The Holy Bible (album)

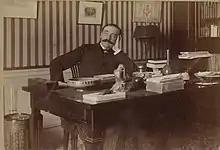
French avant-garde writer Octave Mirbeau, quoted on the sleeve of "The Holy Bible"

James Dean Bradfield has described the album as representing "the most definitive period for us visually as well as the songs we were writing and the record [...] we've never been scared to admit that".